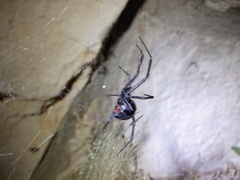
Species: Lactrodectus_hesperus